Hudson Gurney

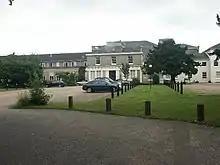
Keswick Hall. Built in 1817 and replacing The Old Hall where Hudson was born, and which still stands today. Keswick Hall was the residence of Hudson Gurney and many other members of the family

Gurney was born at Keswick Old Hall, Norwich on 19 January 1775, the eldest son of Richard Gurney of Keswick Hall, Norfolk, by his first wife, Agatha, daughter of David Barclay of Youngsbury, Hertfordshire; Anna Gurney was his sister. Hudson was born at what is now known as Keswick Old Hall, the original residence of the Norwich Gurney family. He was educated by his grandfather Barclay, by Thomas Young, and by John Hodgkin. He inherited a fortune from his father in 1811. In early life he travelled on the continent with his friend George Hamilton-Gordon, 4th Earl of Aberdeen.